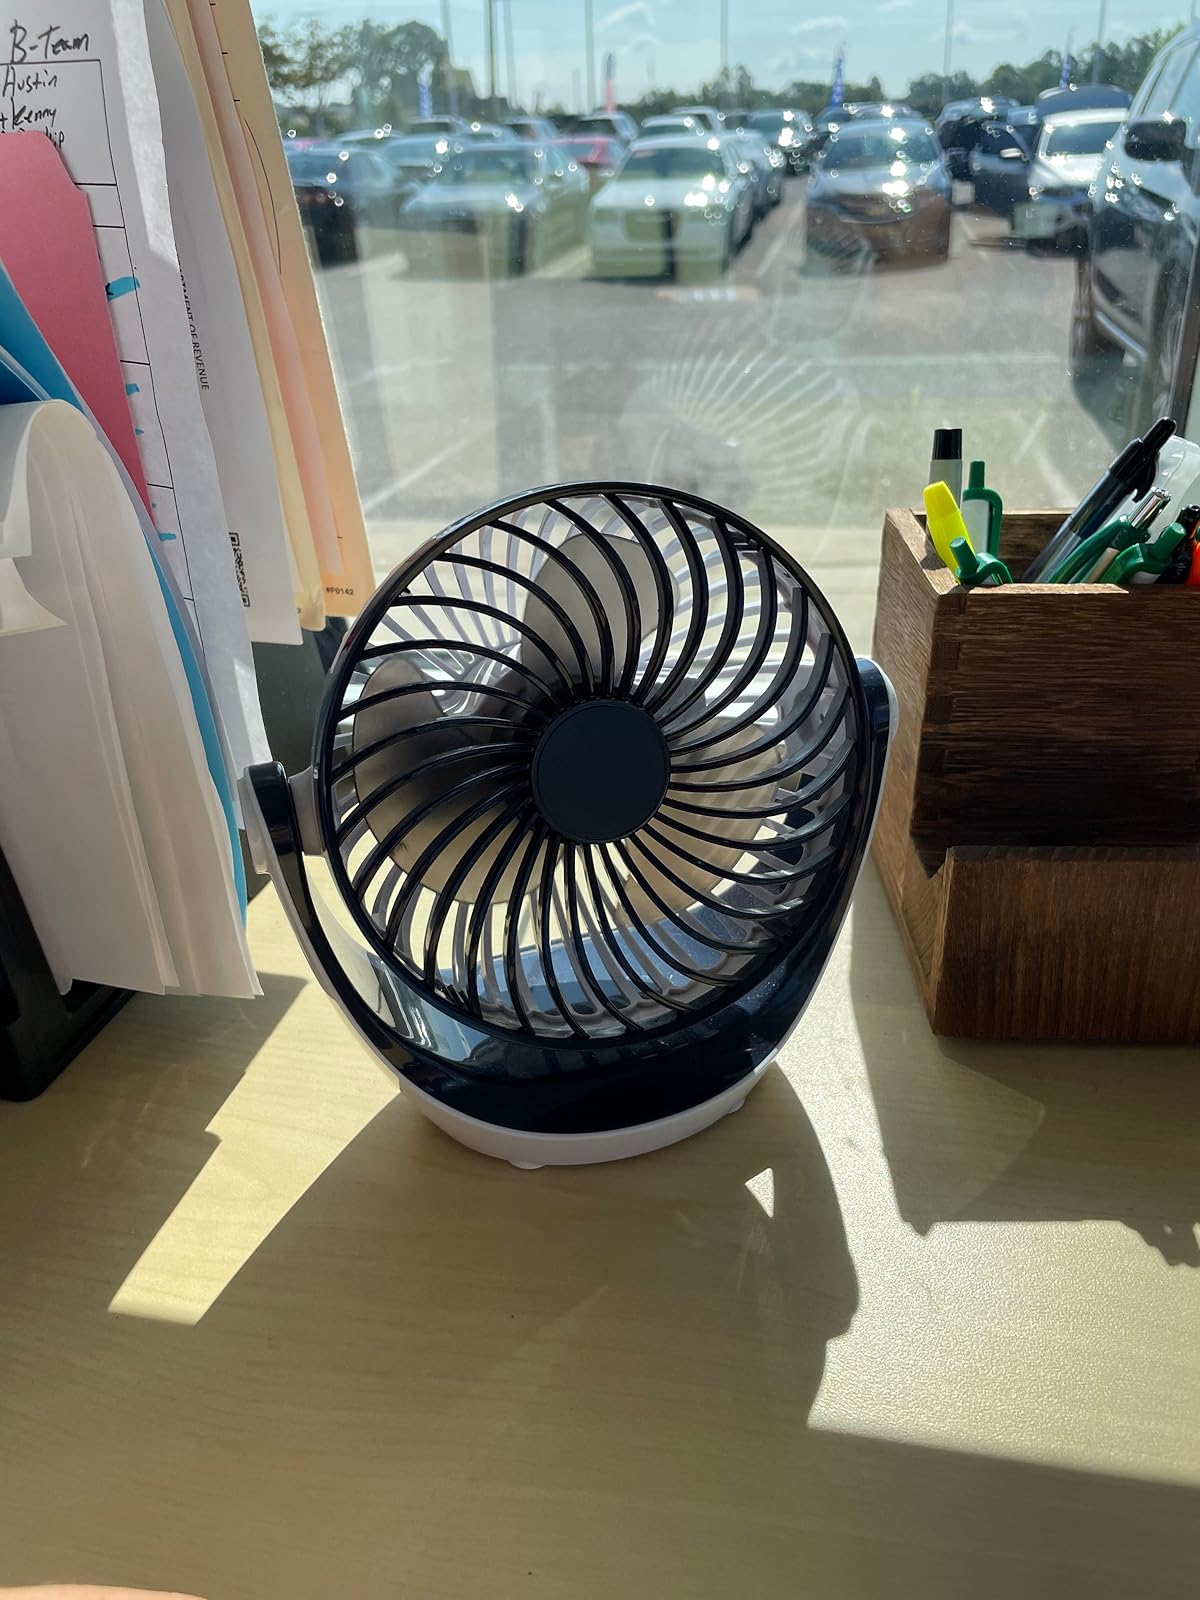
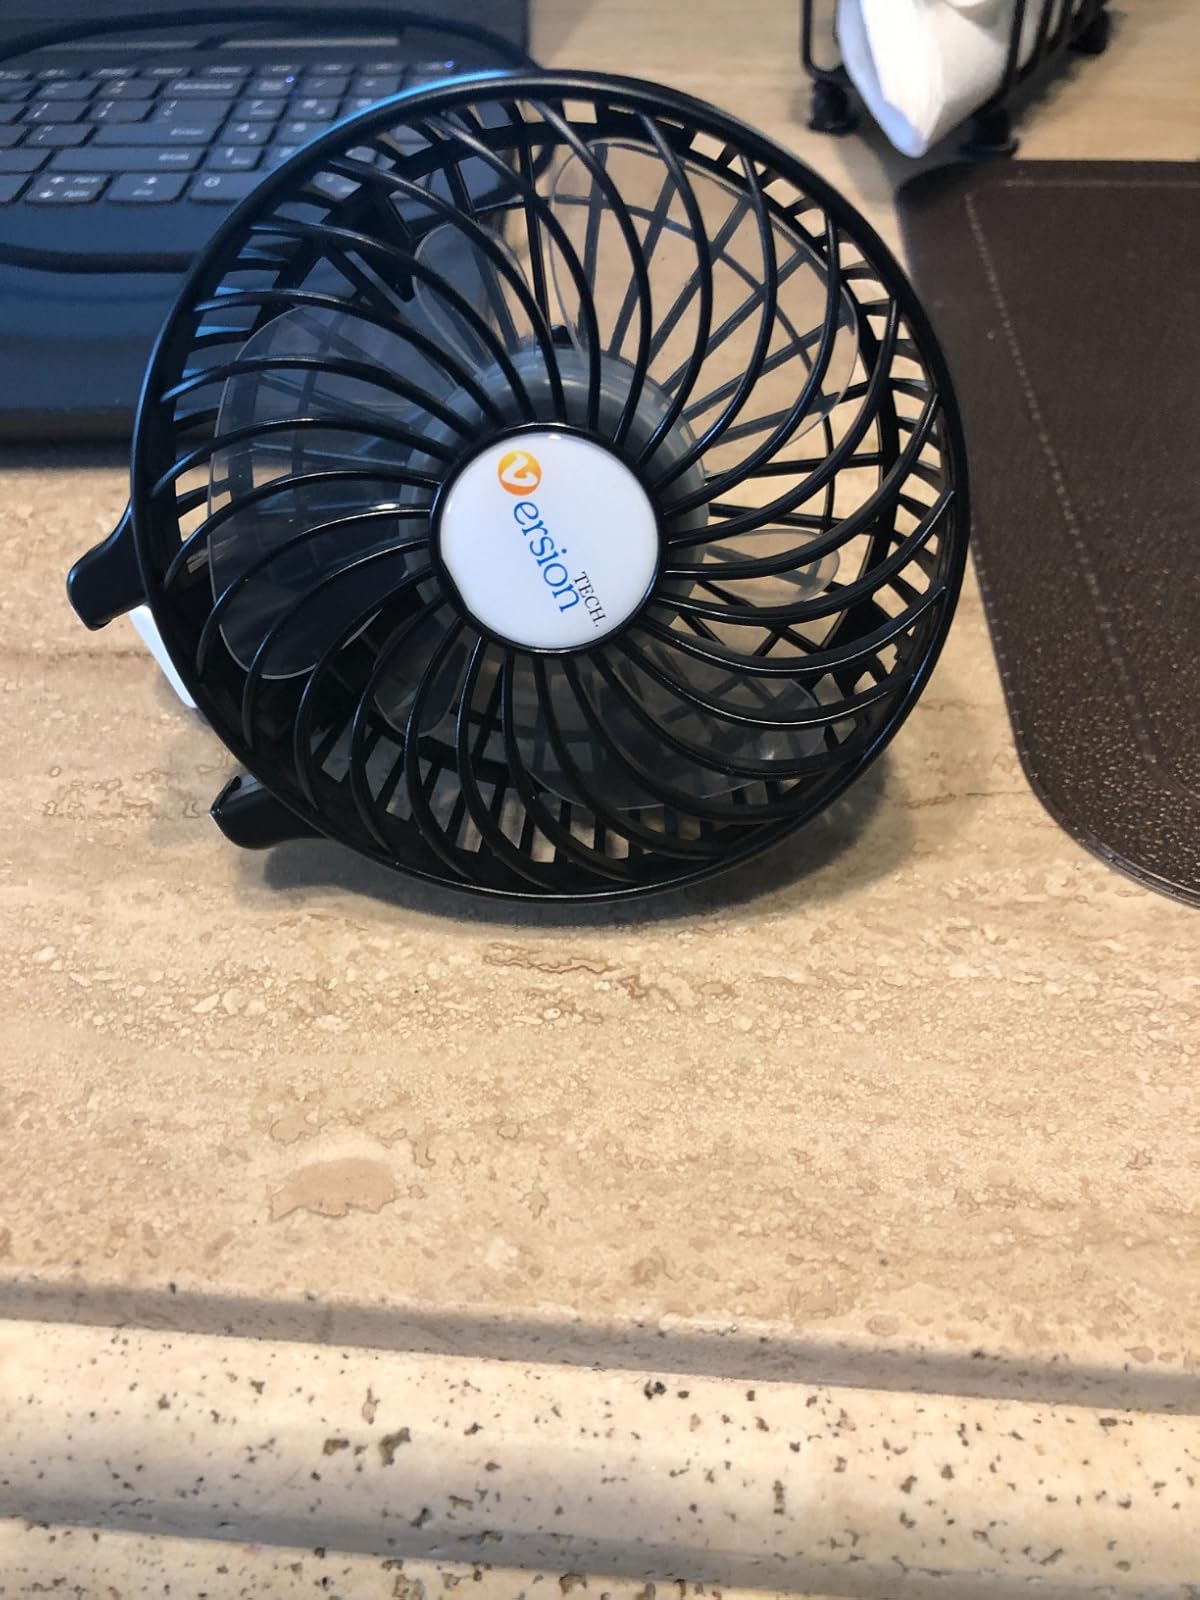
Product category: fan
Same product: no